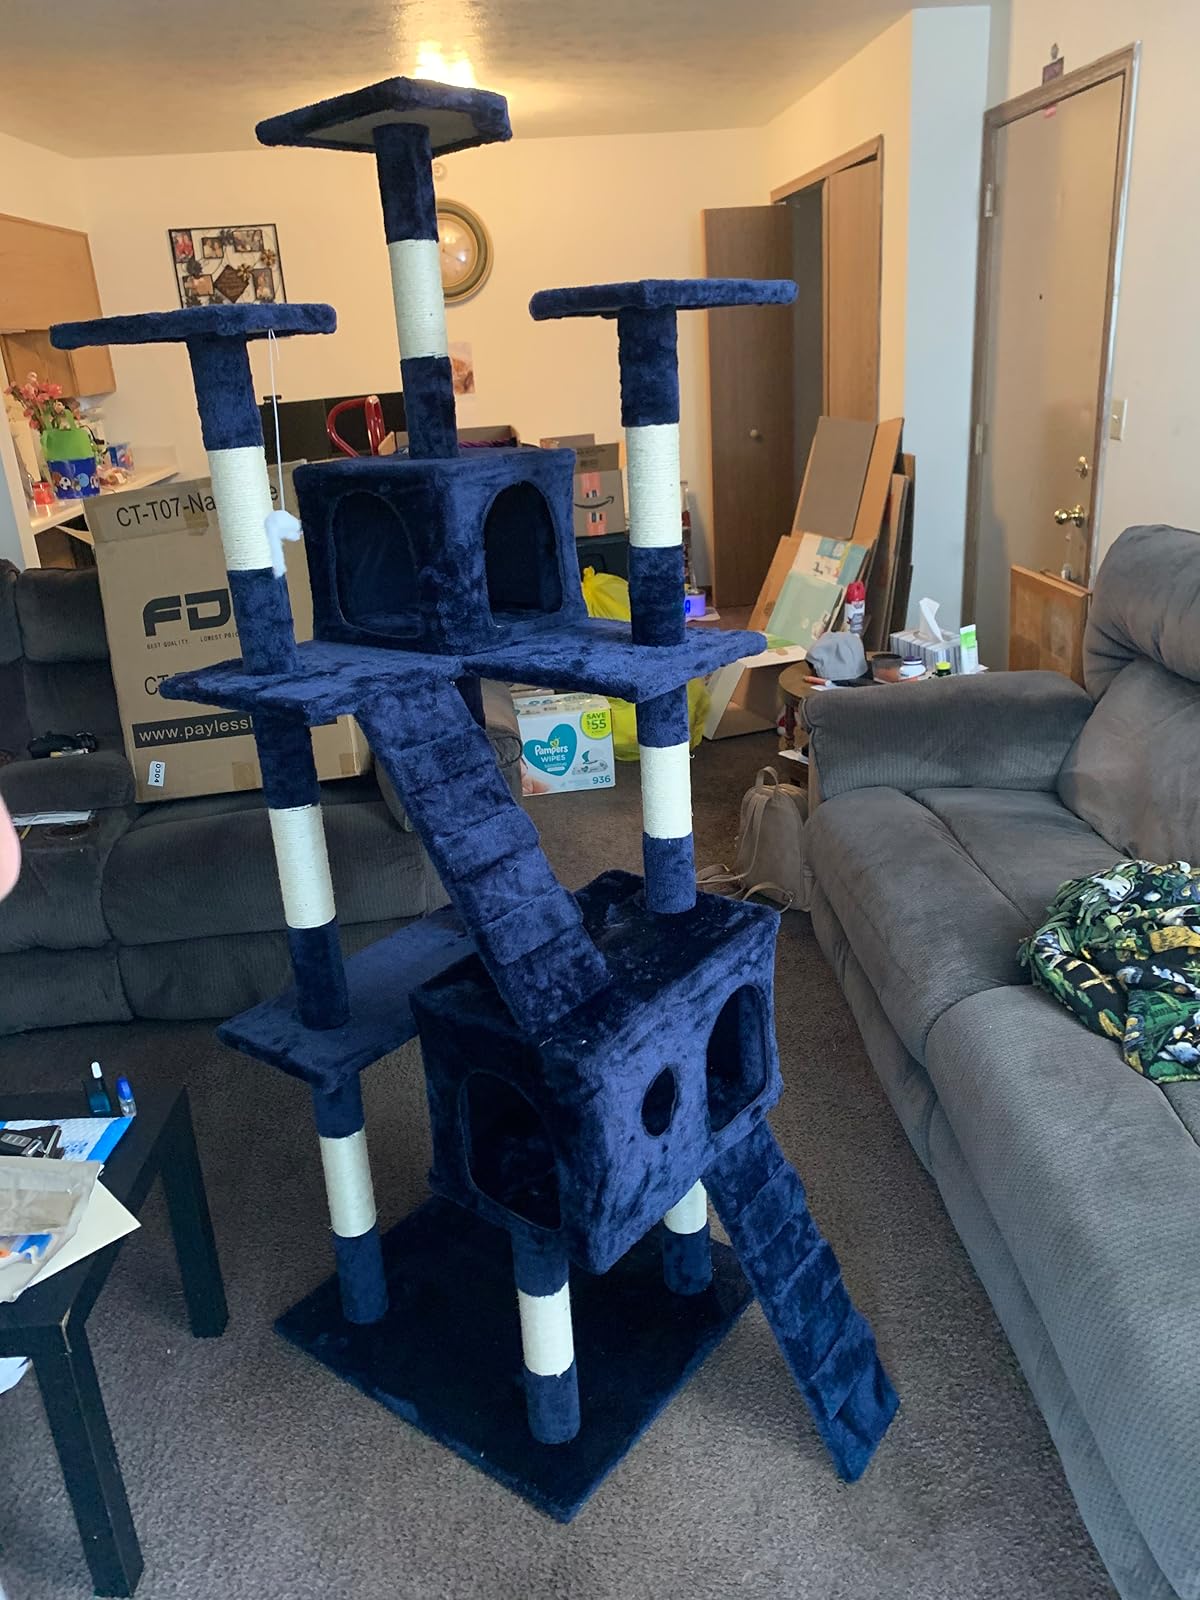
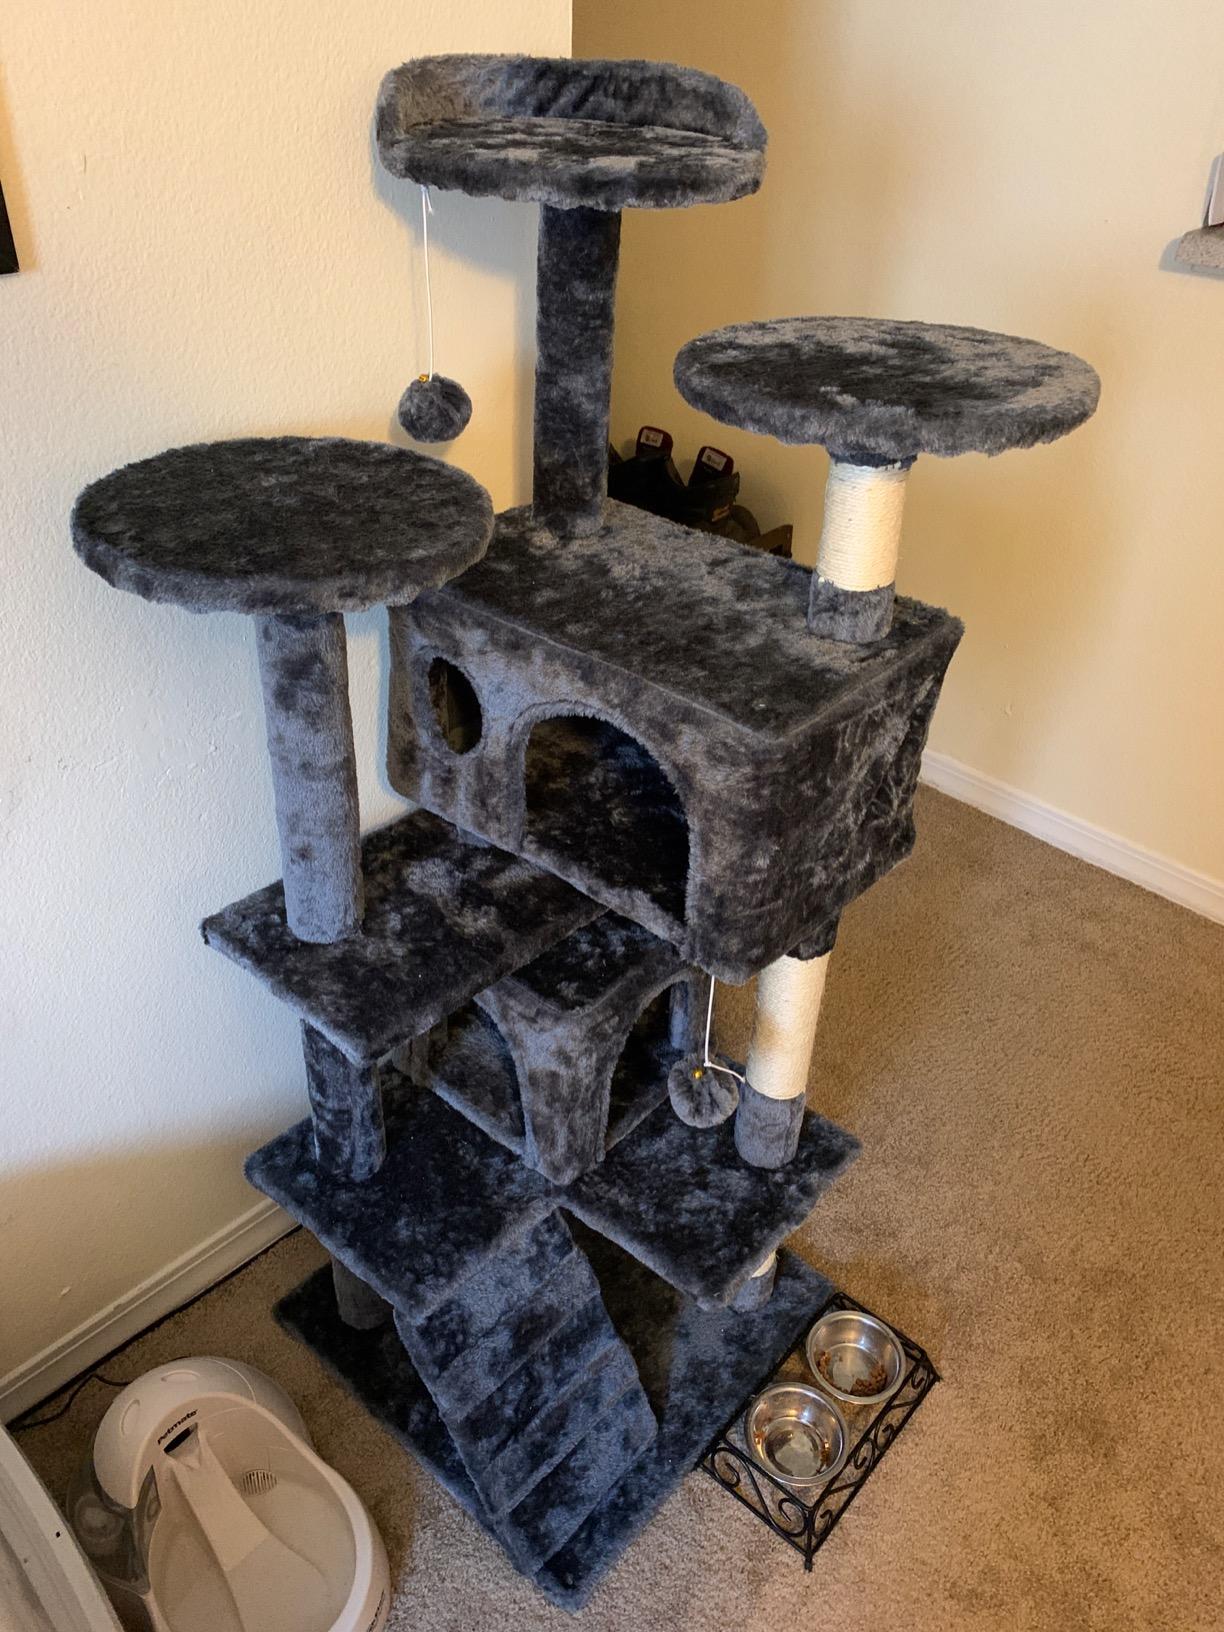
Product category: items_cat tree
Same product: no